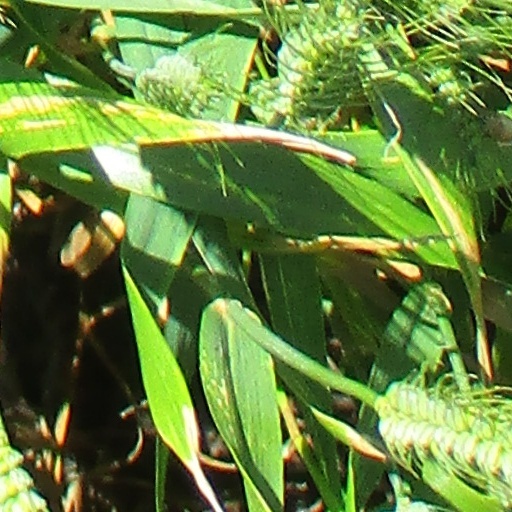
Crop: wheat